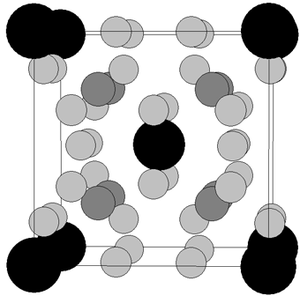
Structure cristalline skutterudite remplie. schéma réalisée par Utilisateur:David Berardan) Utilisateur:David Berardan
Le groupe de la skuttérudite est un groupe de minéraux isostructuraux comprenant quatre espèces différentes :